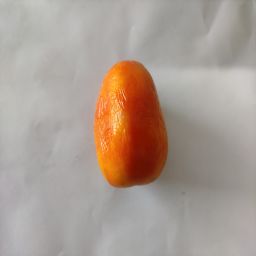
Crop: Tomato
Quality: Old